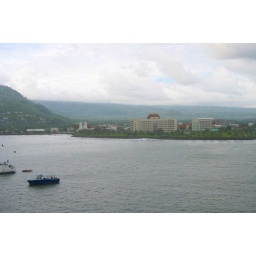
Taken as our ship entered the harbour. The parliament buildings are the large buildings in the center of the photograph.